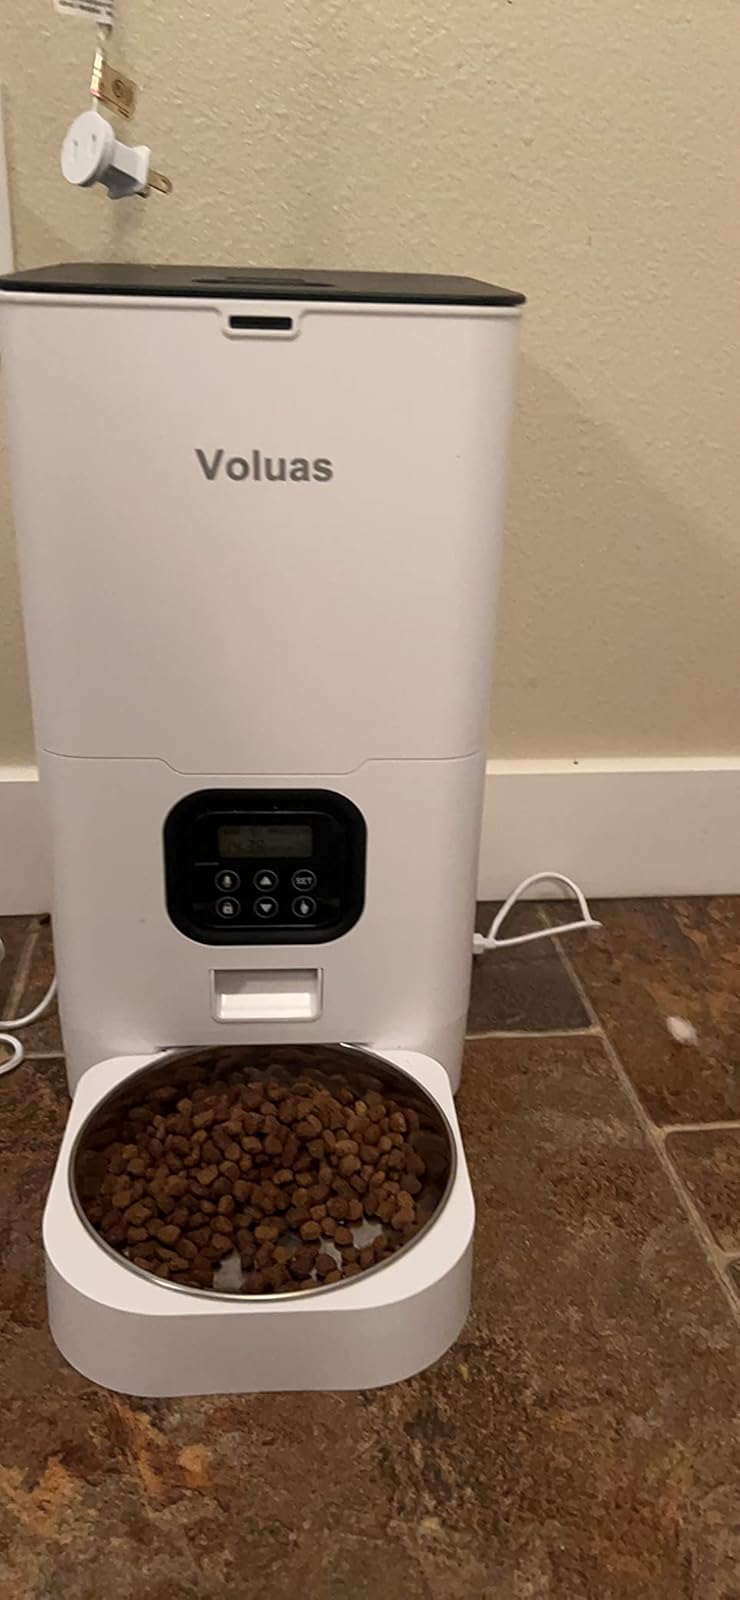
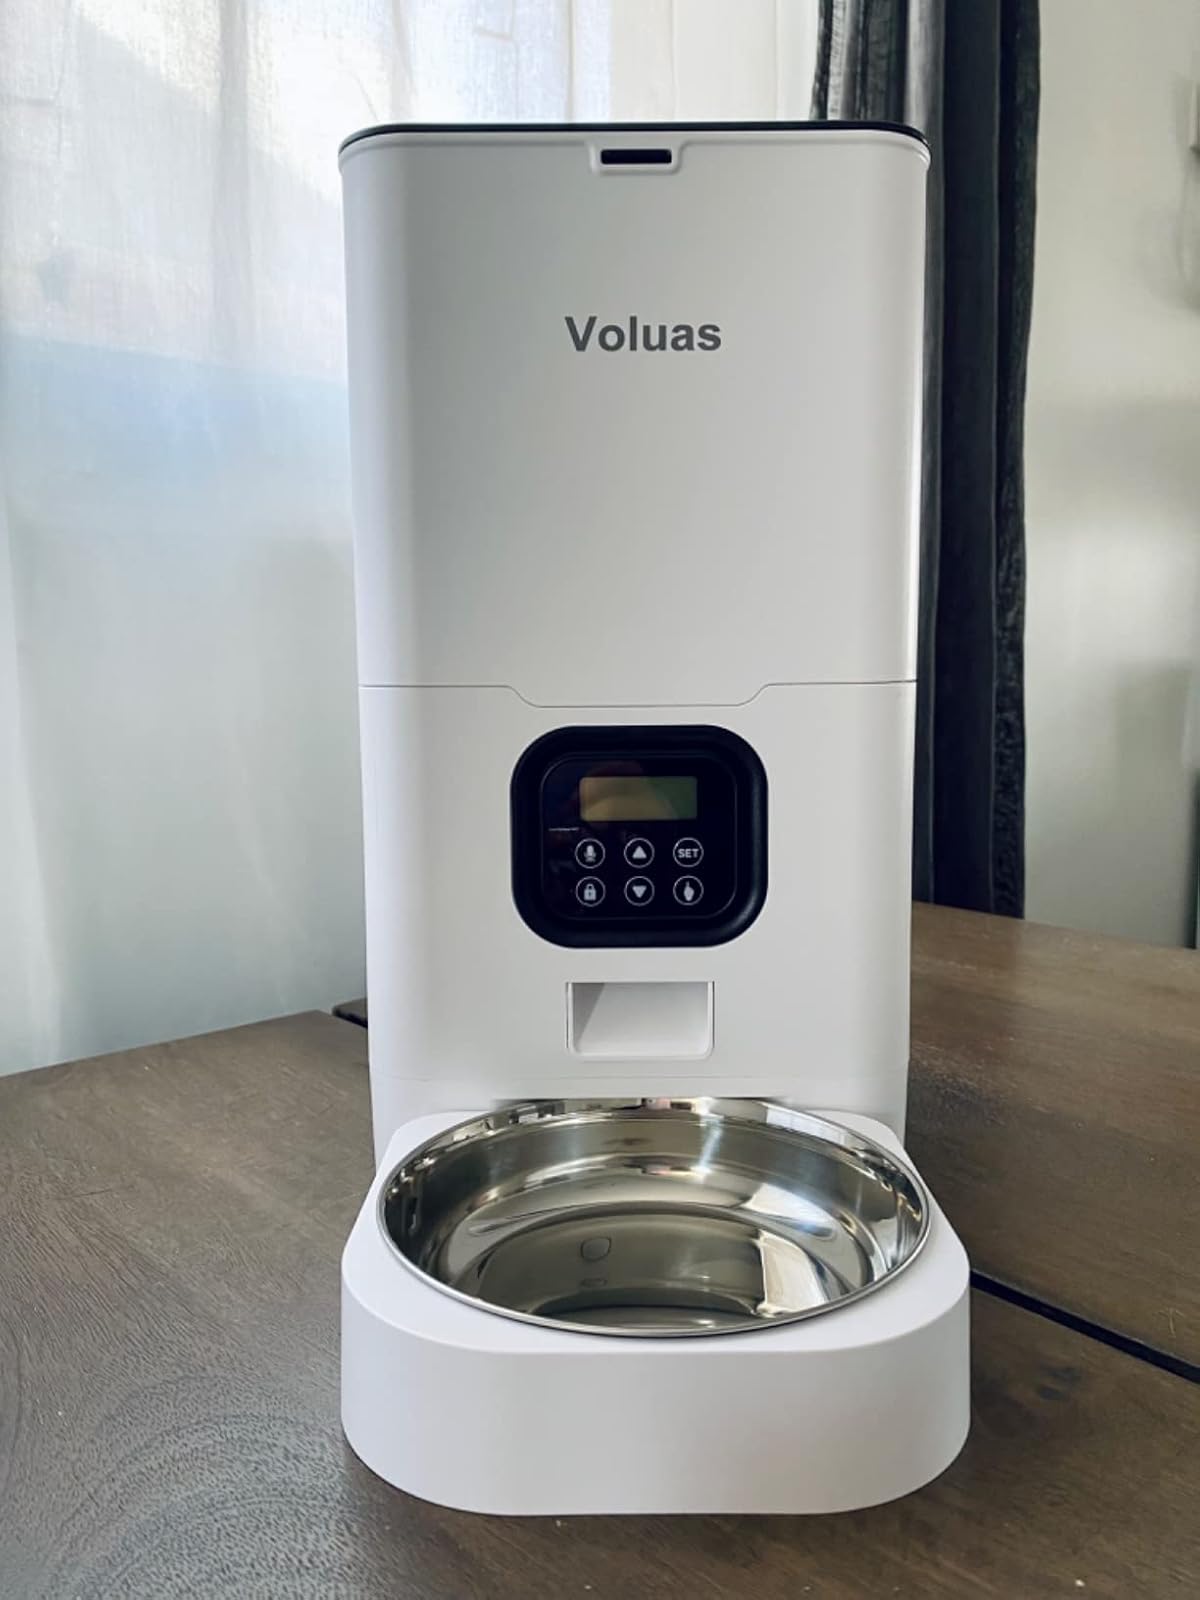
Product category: items_feeder
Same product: yes